Bowie High School (Arlington, Texas)

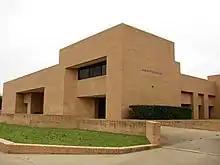
Original James Bowie High School campus

The original Bowie High School opened in 1973, relieving Sam Houston High School. The original Bowie, AISD's fourth high school, was located three miles from Sam Houston. Many students in the Houston zone wanted to transfer to Bowie because it was newer, and the transfer process made it easy for them to do so.